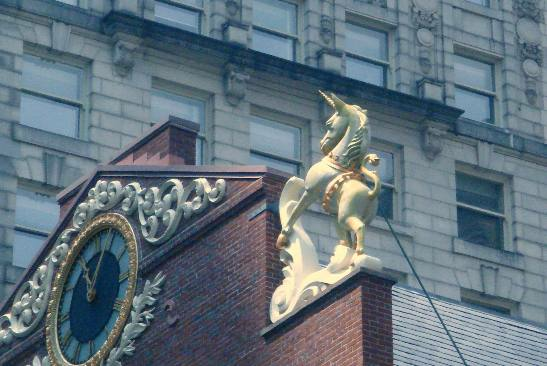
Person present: No